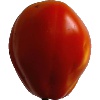
Label: Tomato 1